Nunca Es Suficiente

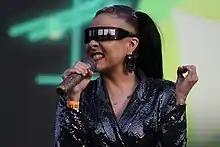
Lafourcade co-wrote "Nunca Es Suficiente" with Daniela Azpiazu (pictured), Anthony López, first intended for Paulina Rubio

Mexico and Lara's music as well as various Latin American songwriters like Violeta Parra, Caetano Veloso, Chavela Vargas, Simón Diaz and Mercedes Sosa, served as inspirations for the composition of "Hasta la Raíz". The album ranges through various genres and moods with love as the major theme of the songs, Lafourcade commented: "I dedicate the album to love and heartbreak, and to the fragile moments we have as people".